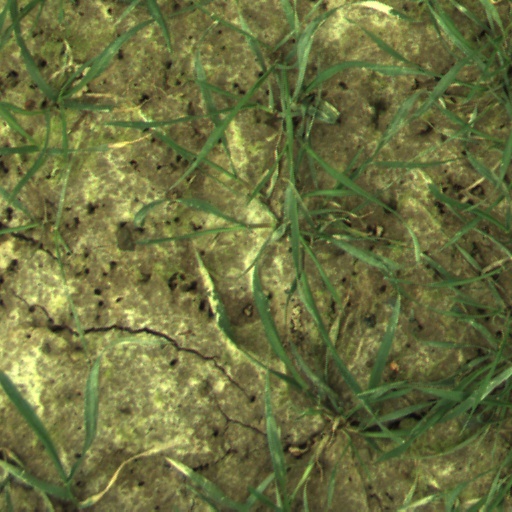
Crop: wheat